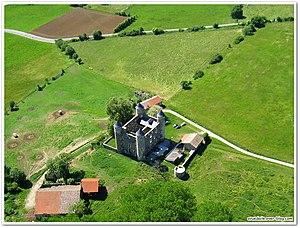
Chateau de Bon Repos, Jarrie
Jarrie est une commune française située dans le département de l'Isère en région Auvergne-Rhône-Alpes. Les habitants de Jarrie se nomment les Jarriards et les Jarrois.
Le château de Bon Repos est une ancienne maison forte, des XVᵉ et XVIᵉ siècles, remaniée aux XVIIᵉ et XIXᵉ siècles, qui se dresse sur la commune de Jarrie dans le département de l'Isère en région Auvergne-Rhône-Alpes. Les vestiges de l'enceinte datent quant à eux des XIIᵉ et XIIIᵉ siècles.
Cet article recense les monuments historiques de l'Isère, en France.